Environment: real
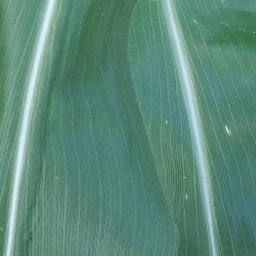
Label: healthy